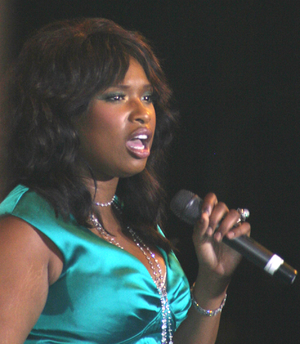
Fragments est un film américain réalisé par Rowan Woods et sorti en 2009.